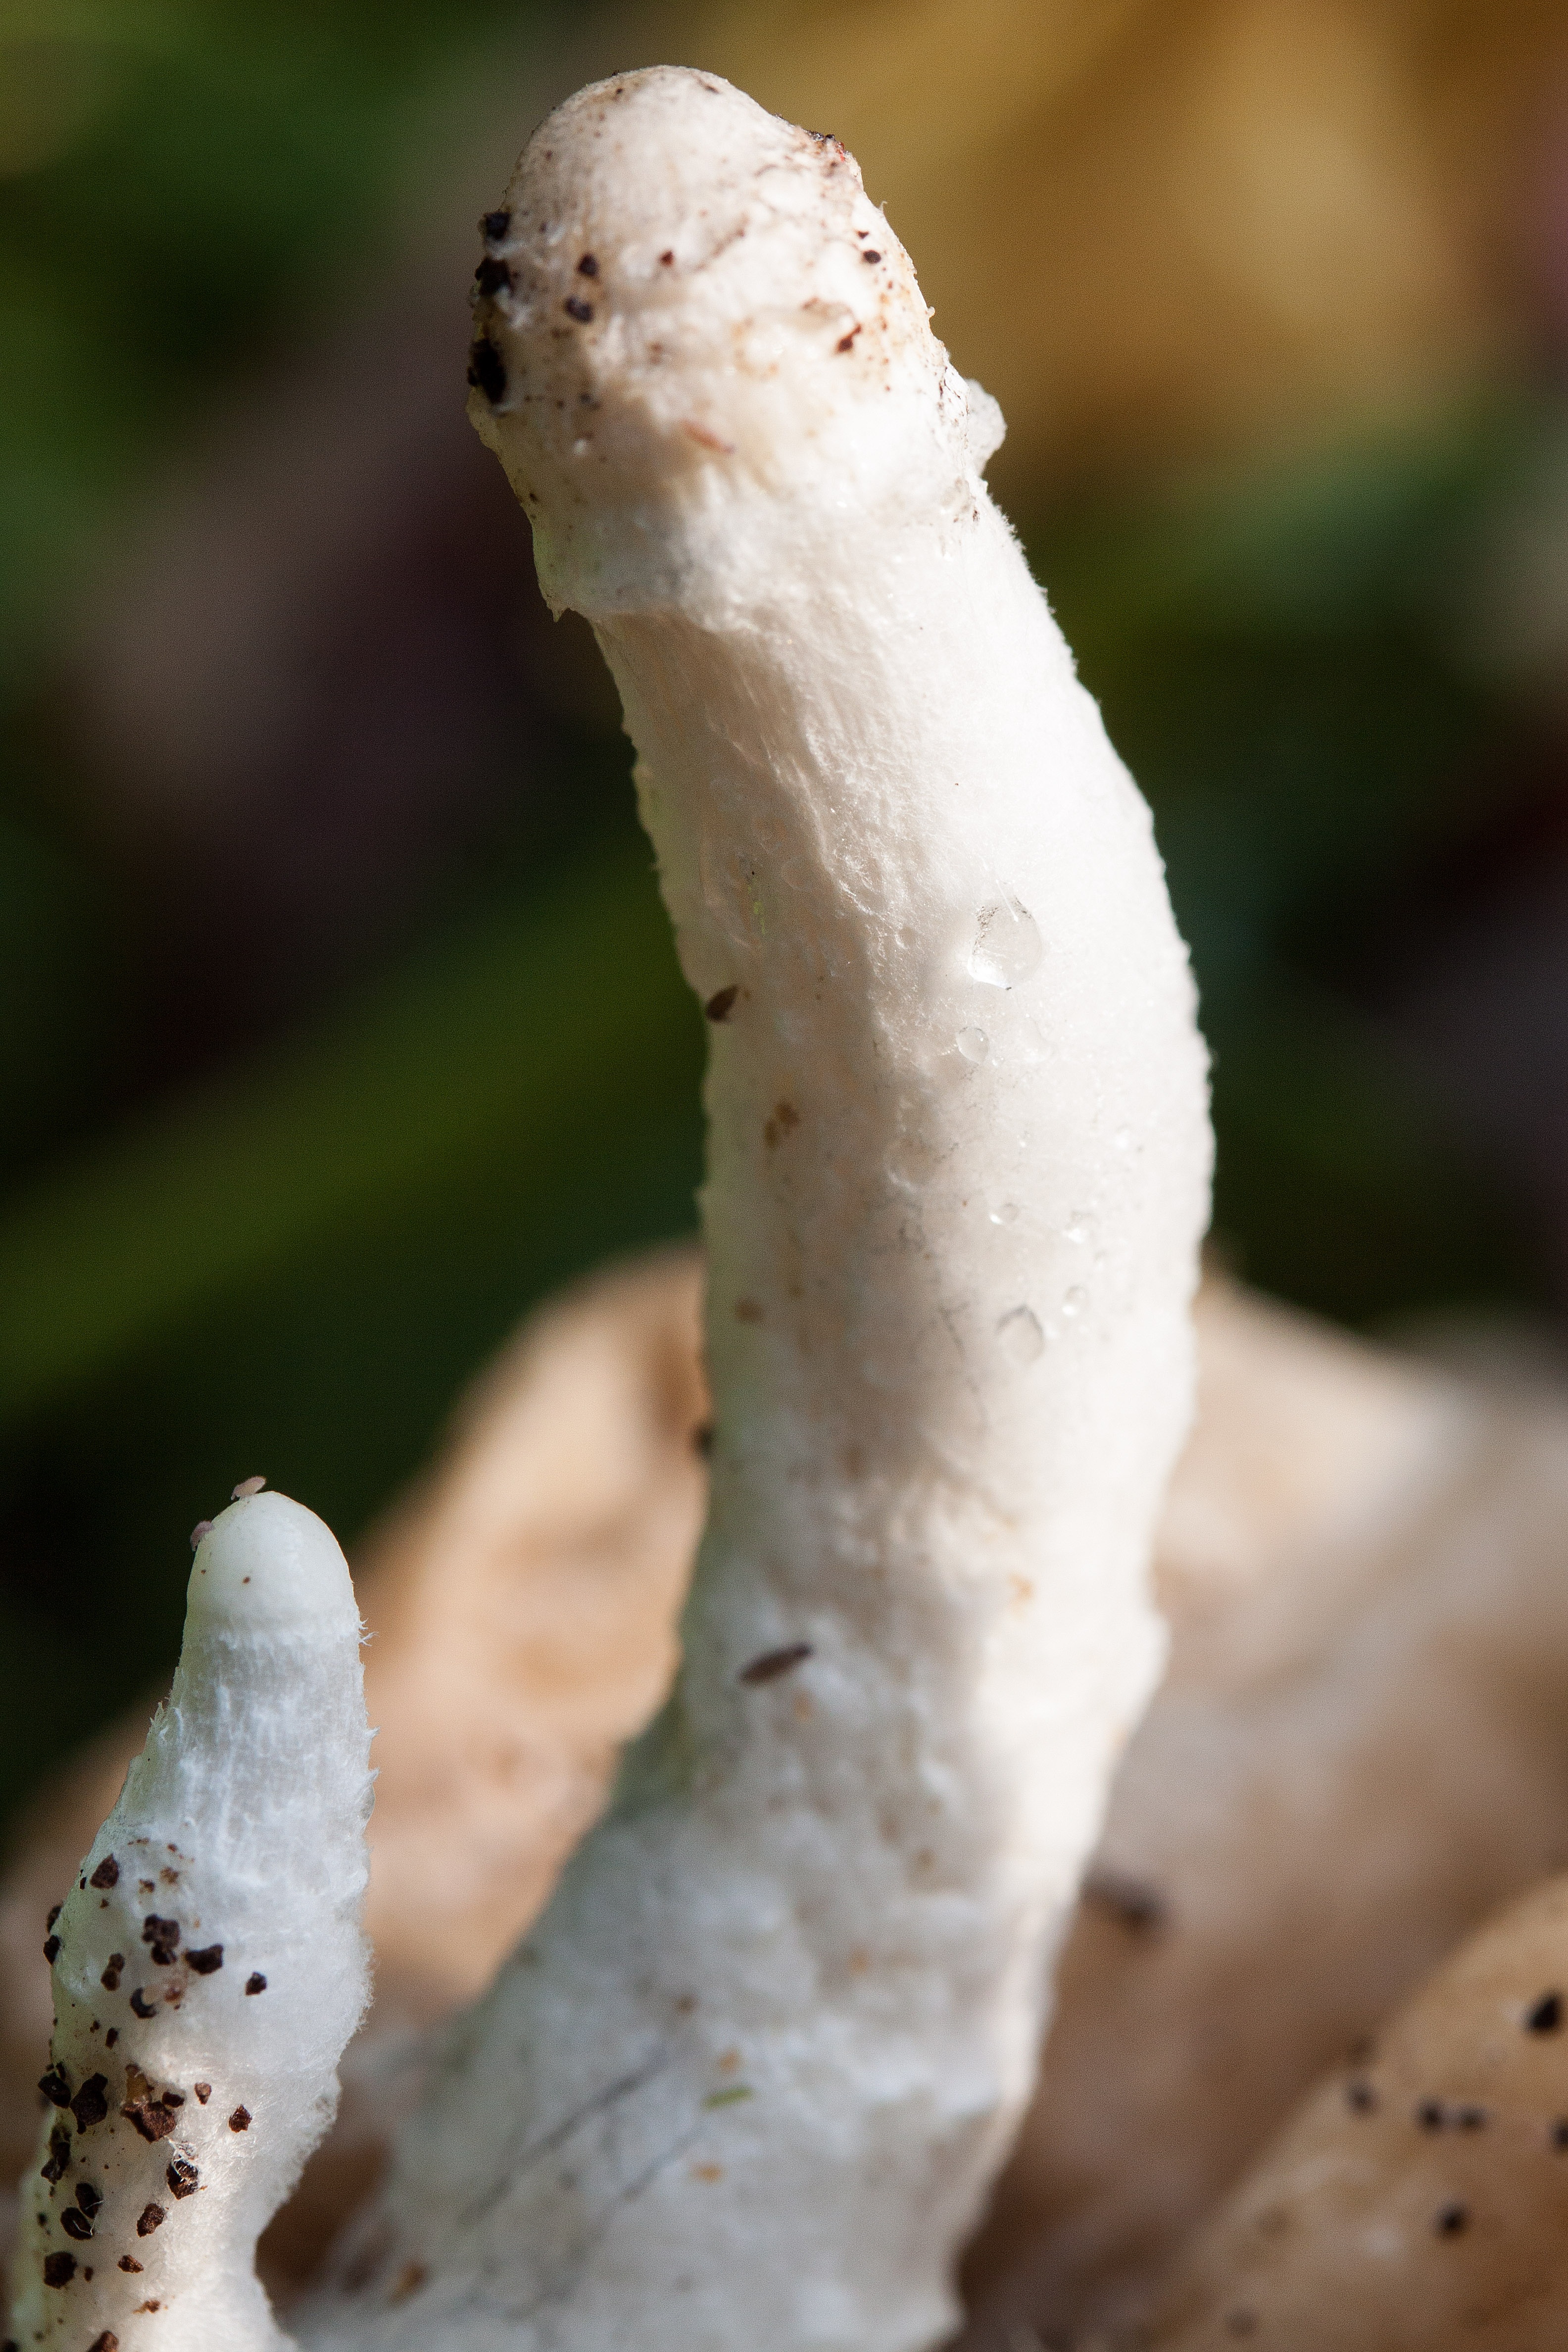
hand, nature, white, leaf, flower, insect, macro, mushroom, moth, flora, fauna, invertebrate, caterpillar, close up, filigree, larva, macro photography, composting, moths and butterflies, bombycidae, bombyx mori, flocked, compost mushroom